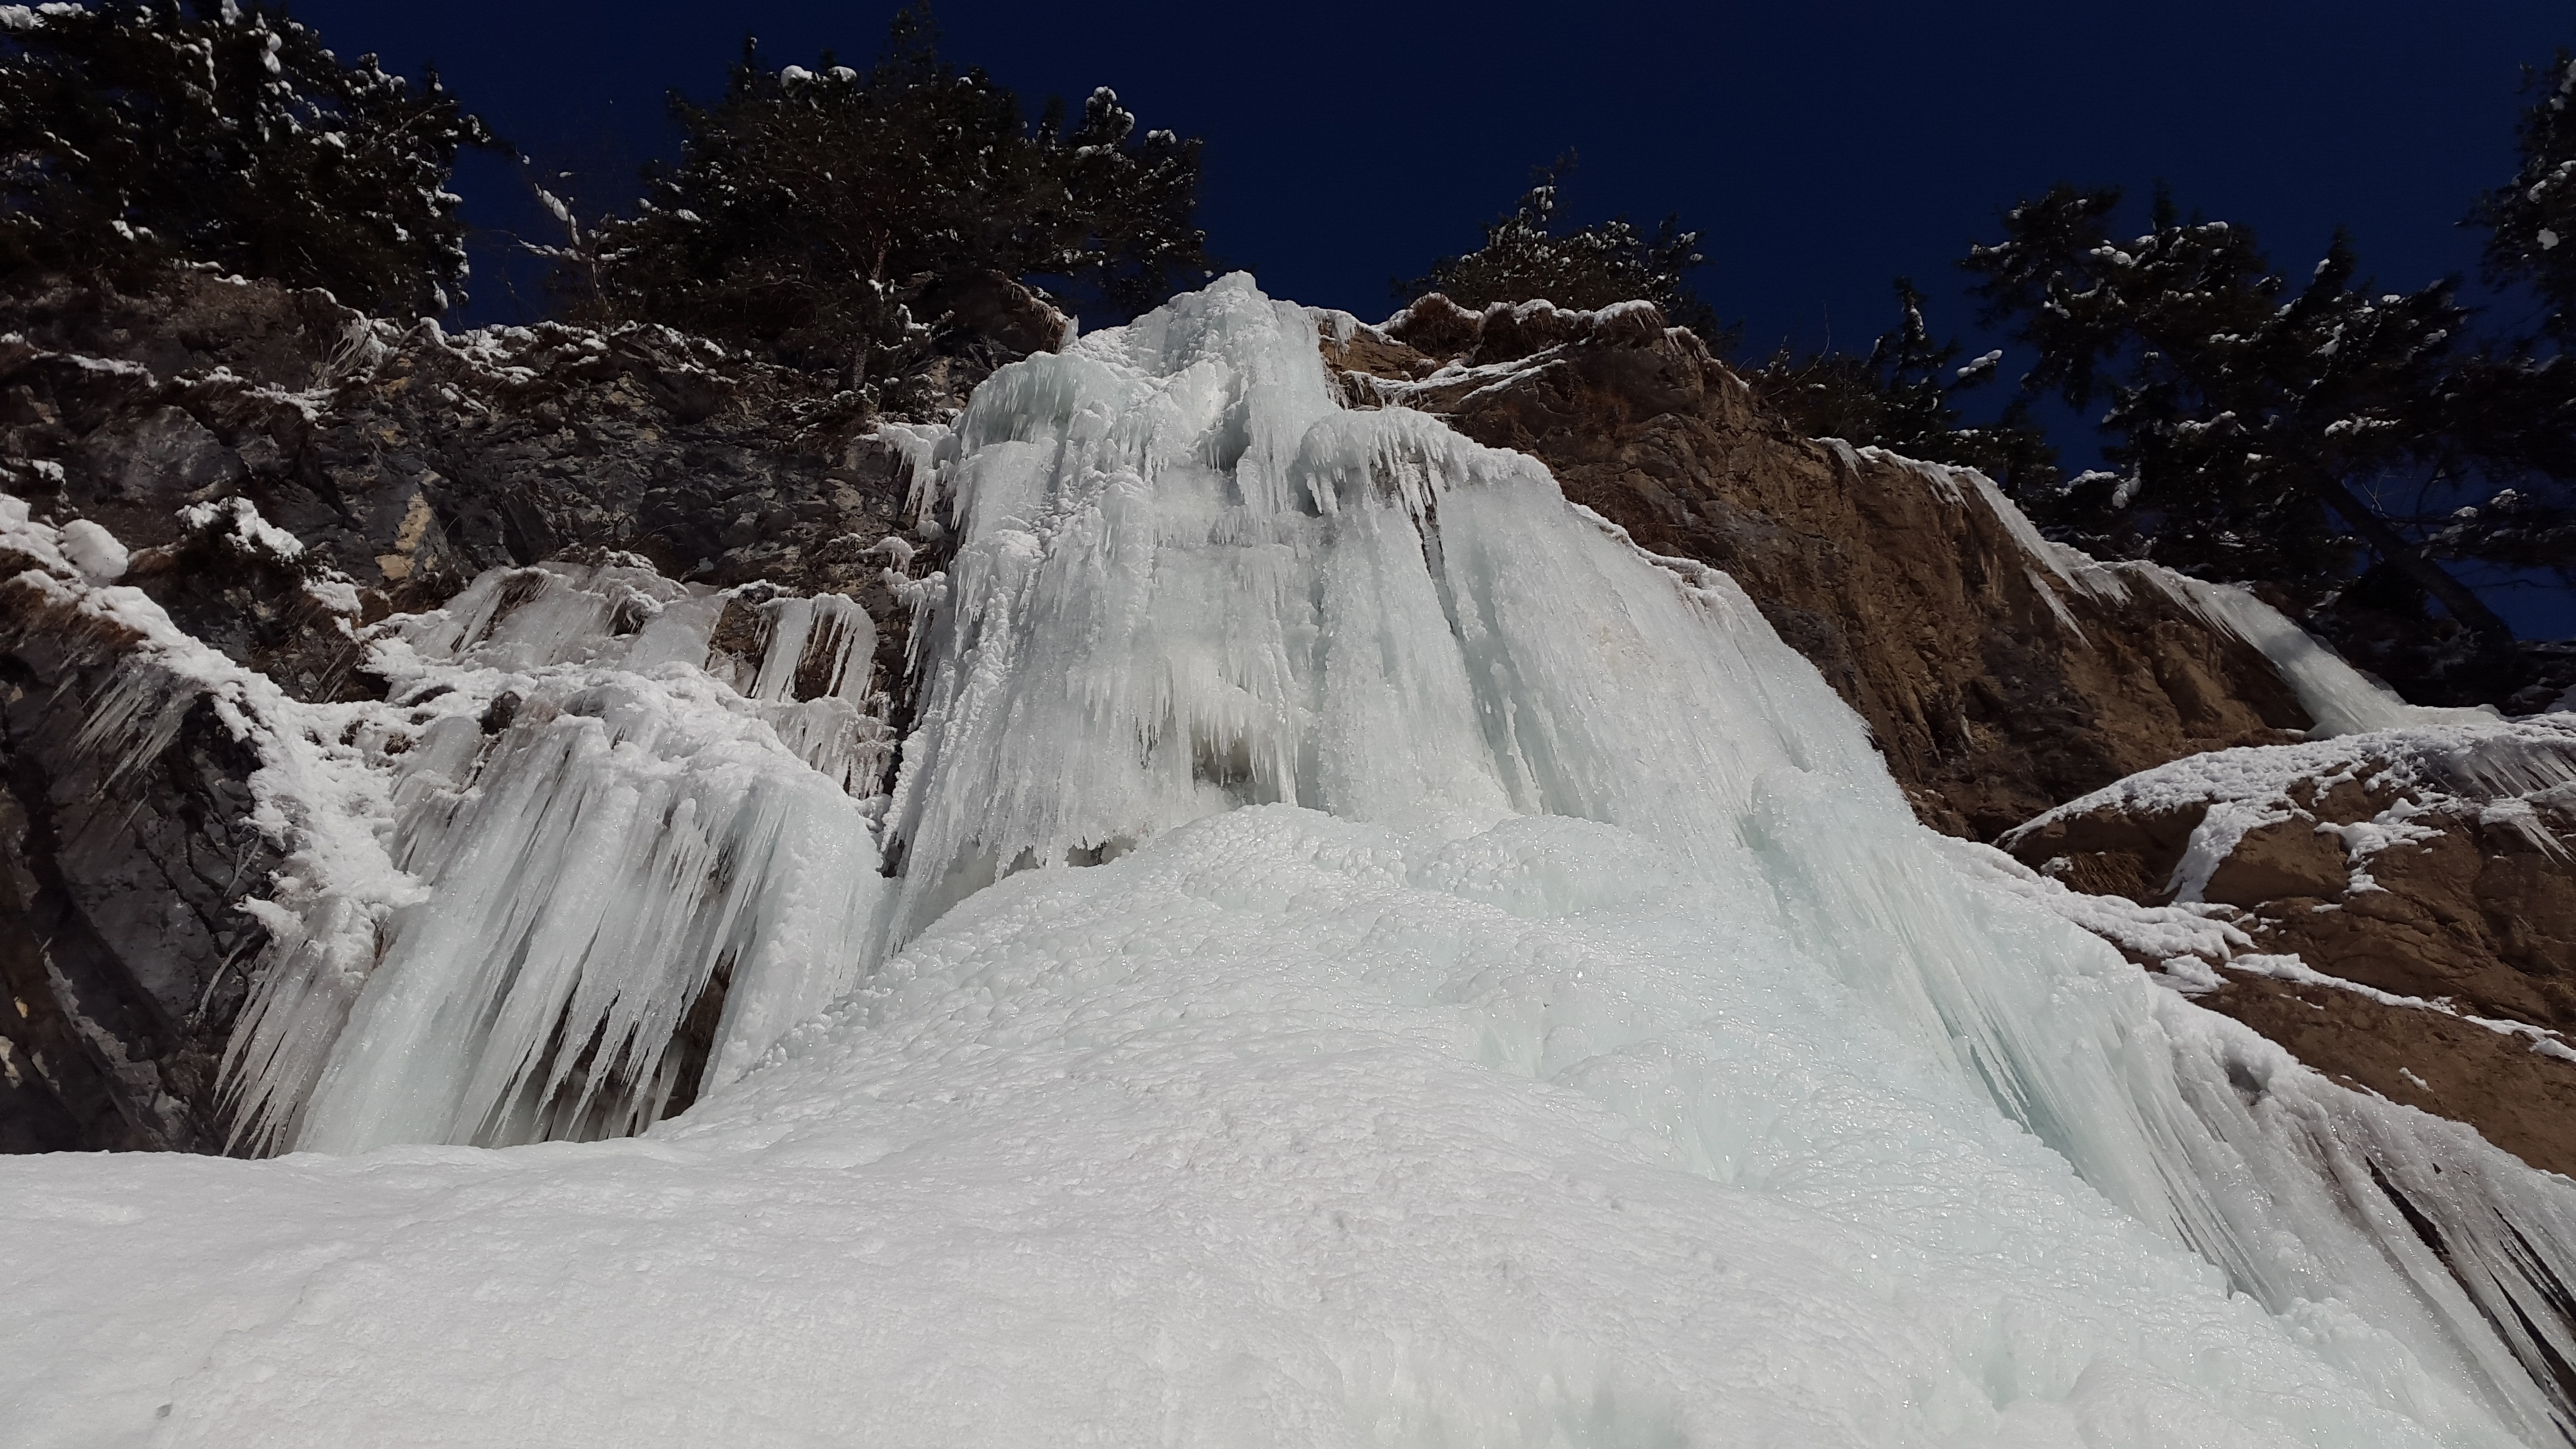
waterfall, mountain, snow, cold, winter, adventure, mountain range, ice, weather, alpine, frozen, season, ridge, summit, mountaineering, iced, mountains, icicle, freezing, icefall, bergsport, water ice, ice climbing, mountainous landforms, geological phenomenon, allgau, steep ice, zipfel bach, behind stone